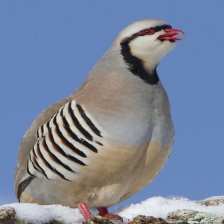
Species: CHUKAR PARTRIDGE
Scientific name: ALECTORIS CHUKAR
ImageNet parent category: partridge